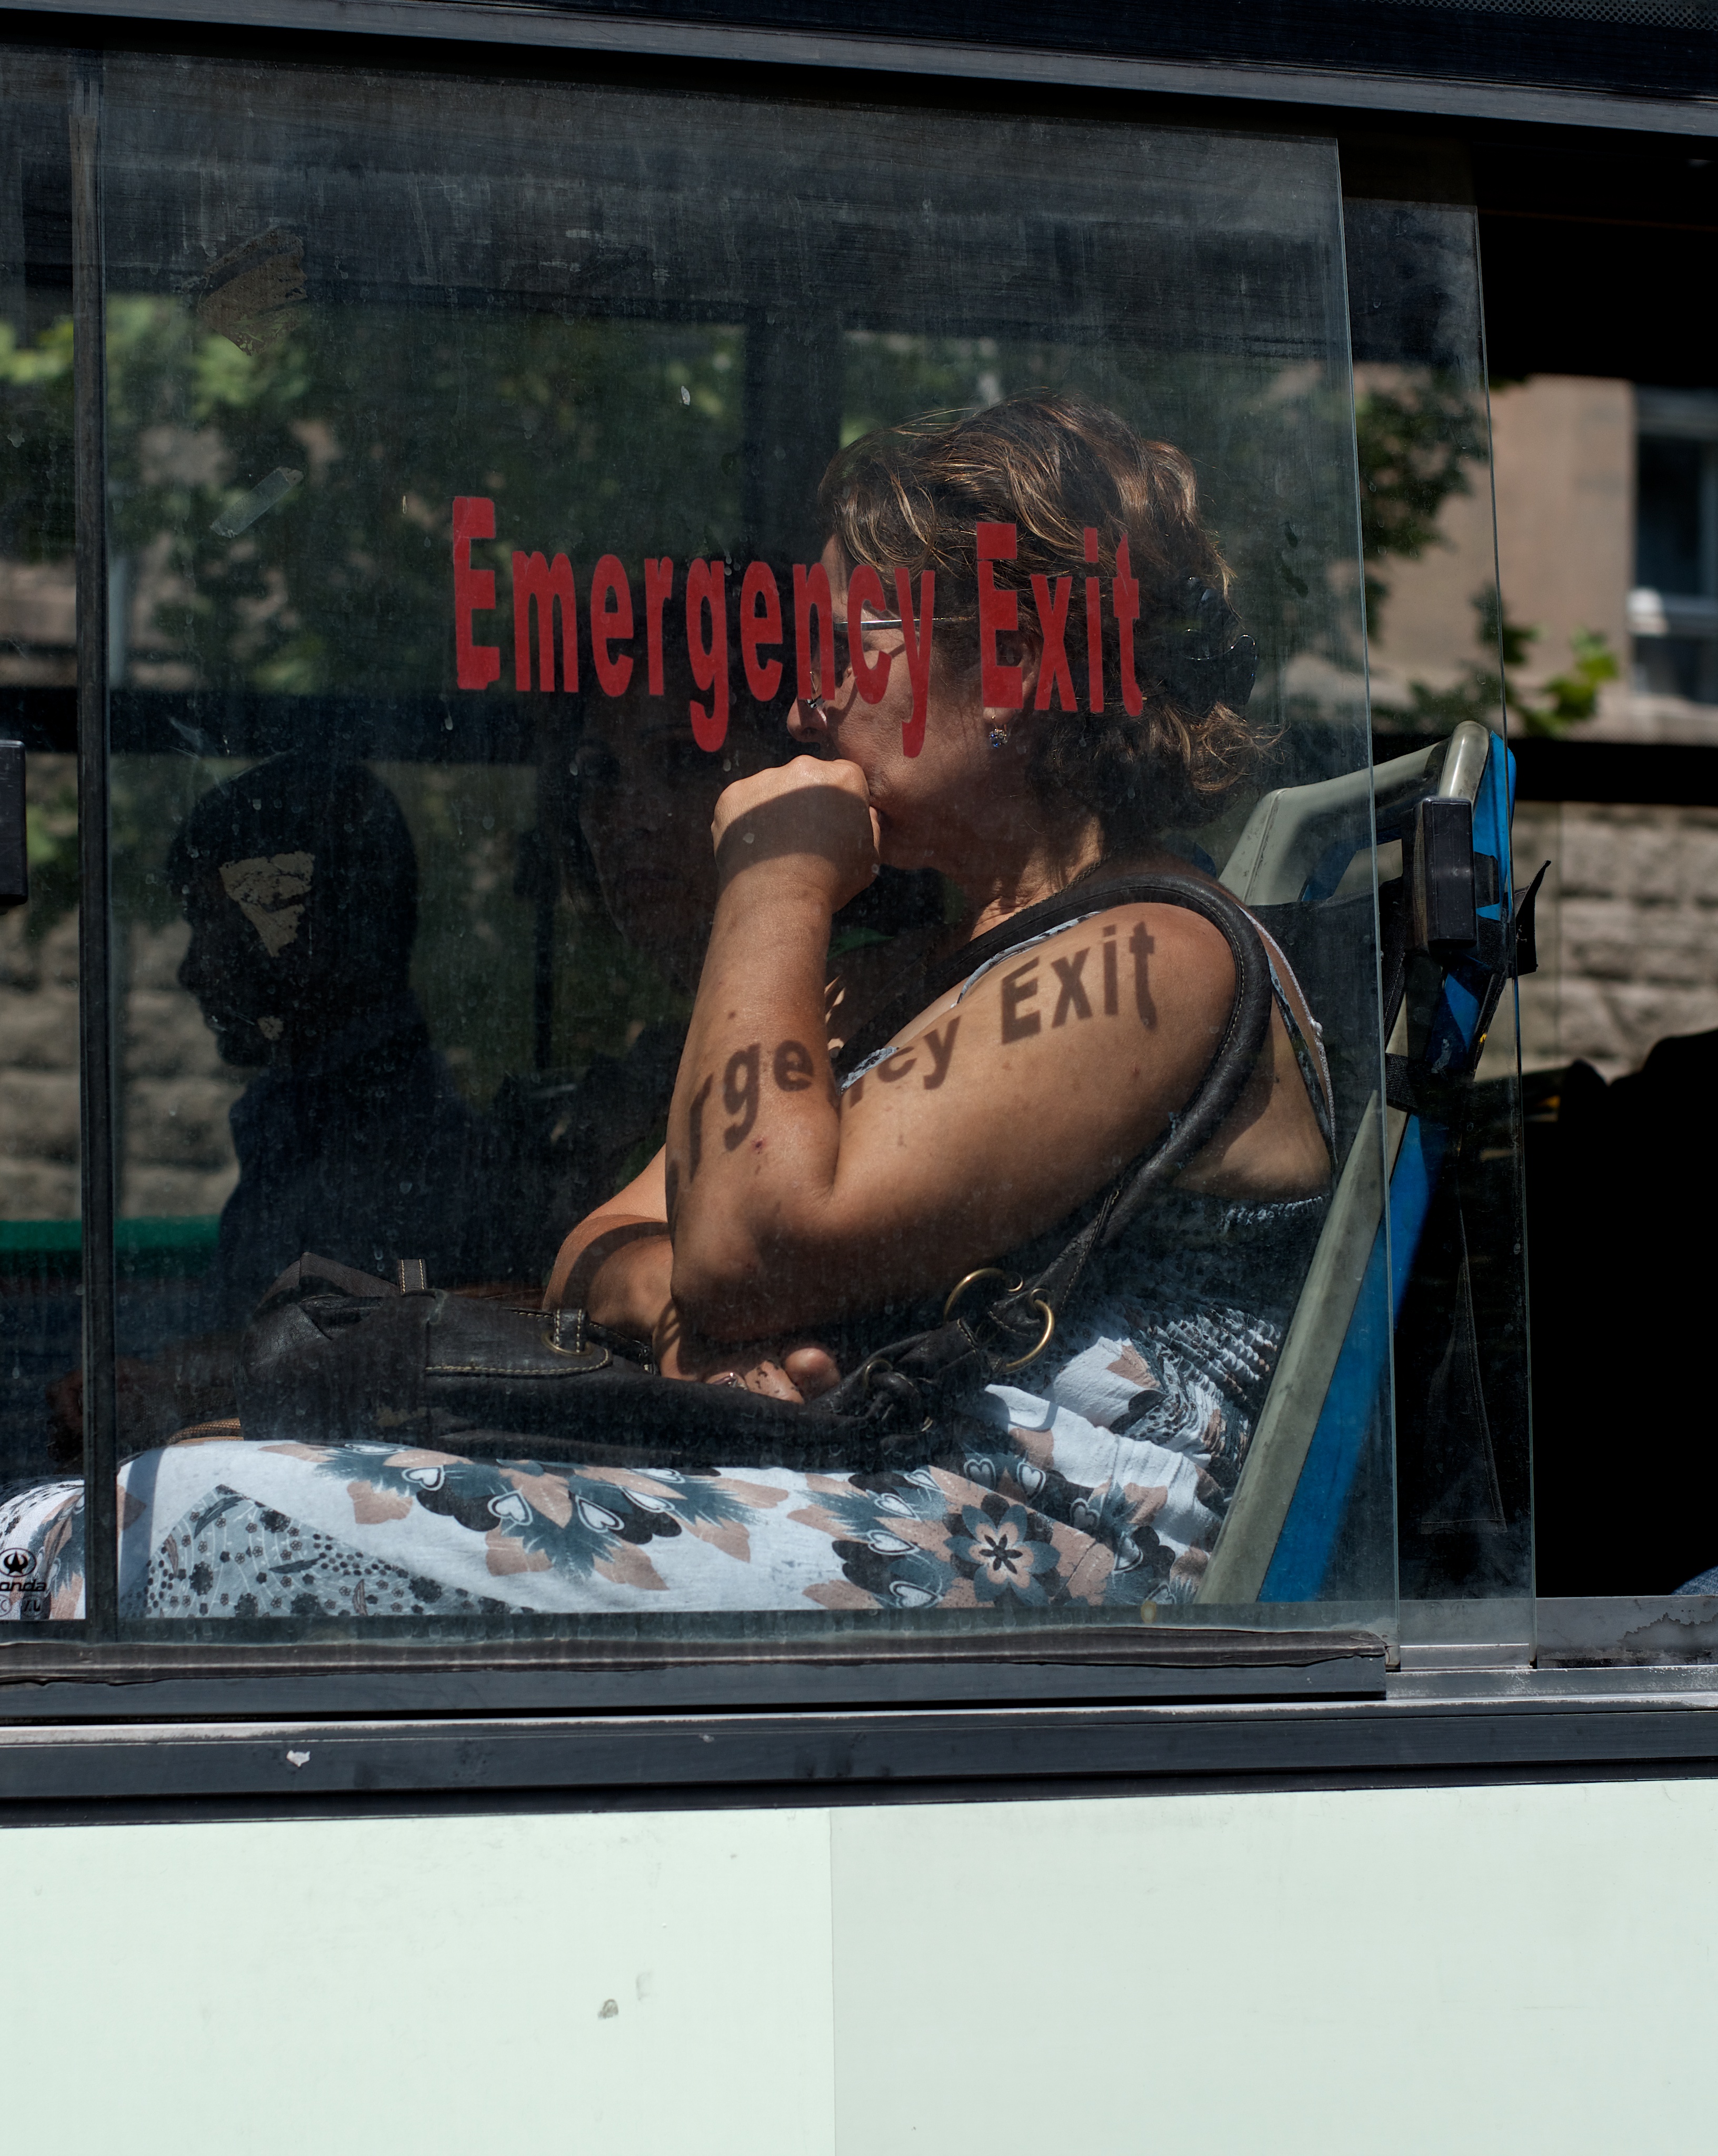
white, street, photography, window, advertising, ebook, training, black, streetphotography, flickr, art, thomas, video, olympus, photograph, poster, omd, image, fuji, leica, monochrom, leuthard, hcb, thomasleuthard, streettogs, display device